Drew Barrymore

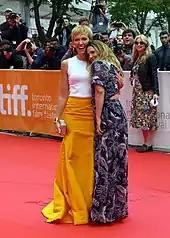
Toni Collette and Barrymore at the premiere for "Miss You Already" at the 2015 Toronto International Film Festival

In the 2005 American remake adaptation of the 1997 British film "Fever Pitch", Barrymore played the love interest of an immature schoolteacher (Jimmy Fallon). The film grossed a modest US$50 million worldwide and had generally favorable reviews by critics who felt it "has enough charm and on-screen chemistry between [Fallon and Barrymore] to make it a solid hit". Barrymore starred in the 2006 animated film "Curious George", based on the book series of the same name. She and Hugh Grant starred in "Music and Lyrics", which focuses on the relationship that evolves between a former pop music idol and an aspiring writer as they struggle to compose a song for a reigning pop diva. The romantic comedy, released in February 2007, received largely positive reviews, with "The Washington Post" finding the two to be "great together" in it. The film was a commercial success, grossing US$145 million globally.